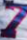
Number: 7